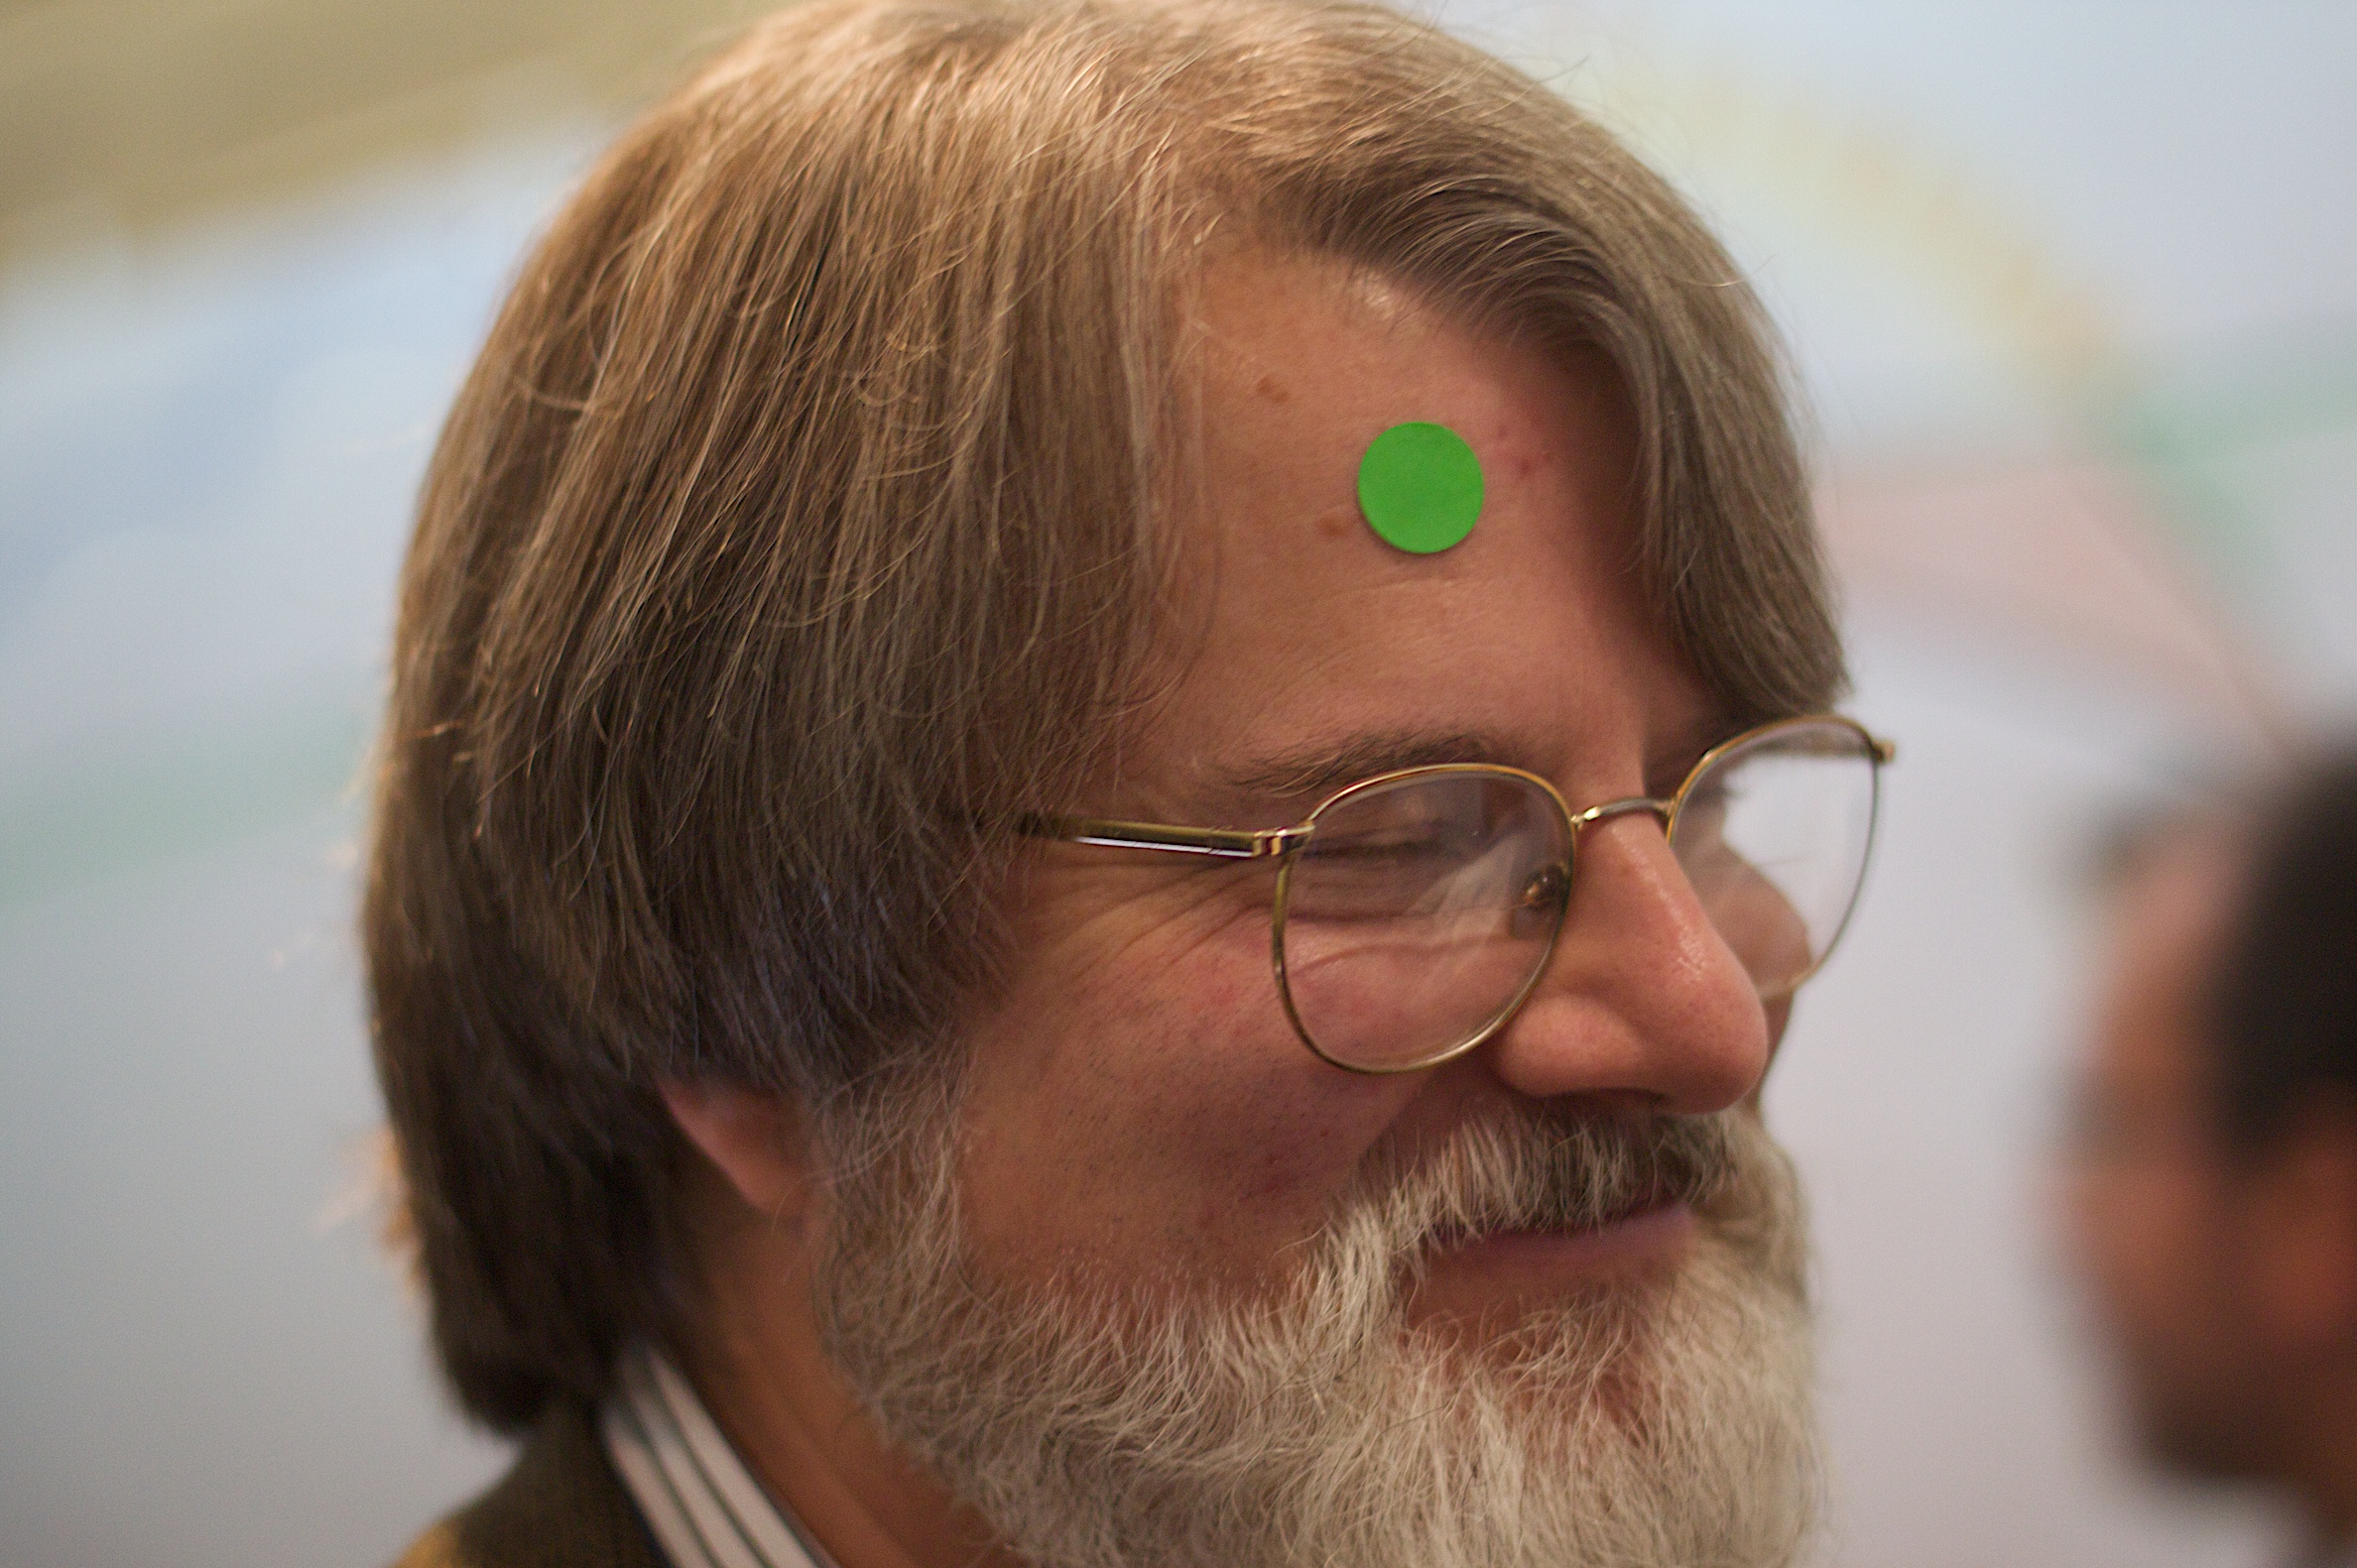
man, person, hair, portrait, barcelona, hairstyle, beard, senior citizen, close up, face, nose, eye, glasses, head, oet09, facial hair, vision care